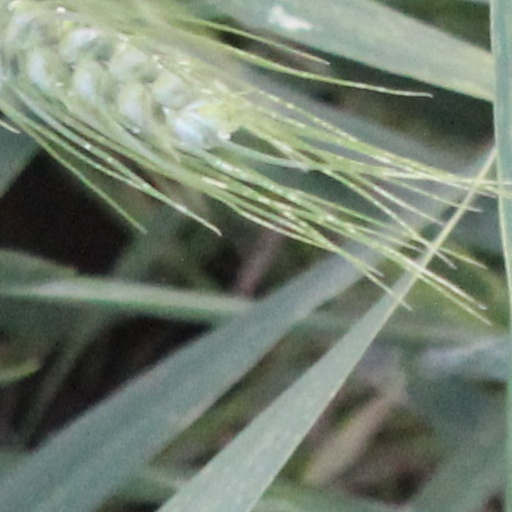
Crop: wheat